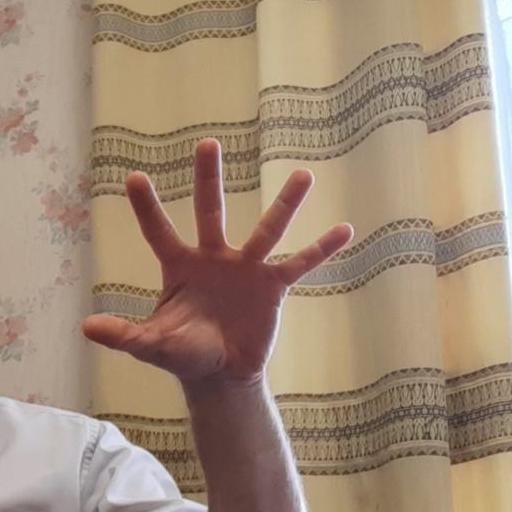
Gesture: palm